Jovan Radomir

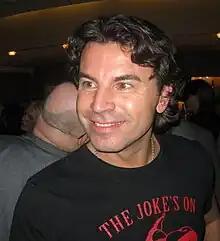
Radomir at Melodifestivalen 2009.

Since joining SVT, Radomir has mainly presented music programmes such as "Voxpop", "Folktoppen", "Megadrom", "One Night with Elvis", "Hårdrocknatten", and "80 tals natten". As an interviewer at Voxpop he got to interview the members of U2 as the only Swedish media during that stint in Sweden. He also during the same time presented the music show "Musikbyrån" at SVT. He has as well presented "Folktoppen", a chart show in 2005 at SVT along with Shirley Clamp and David Bexelius.